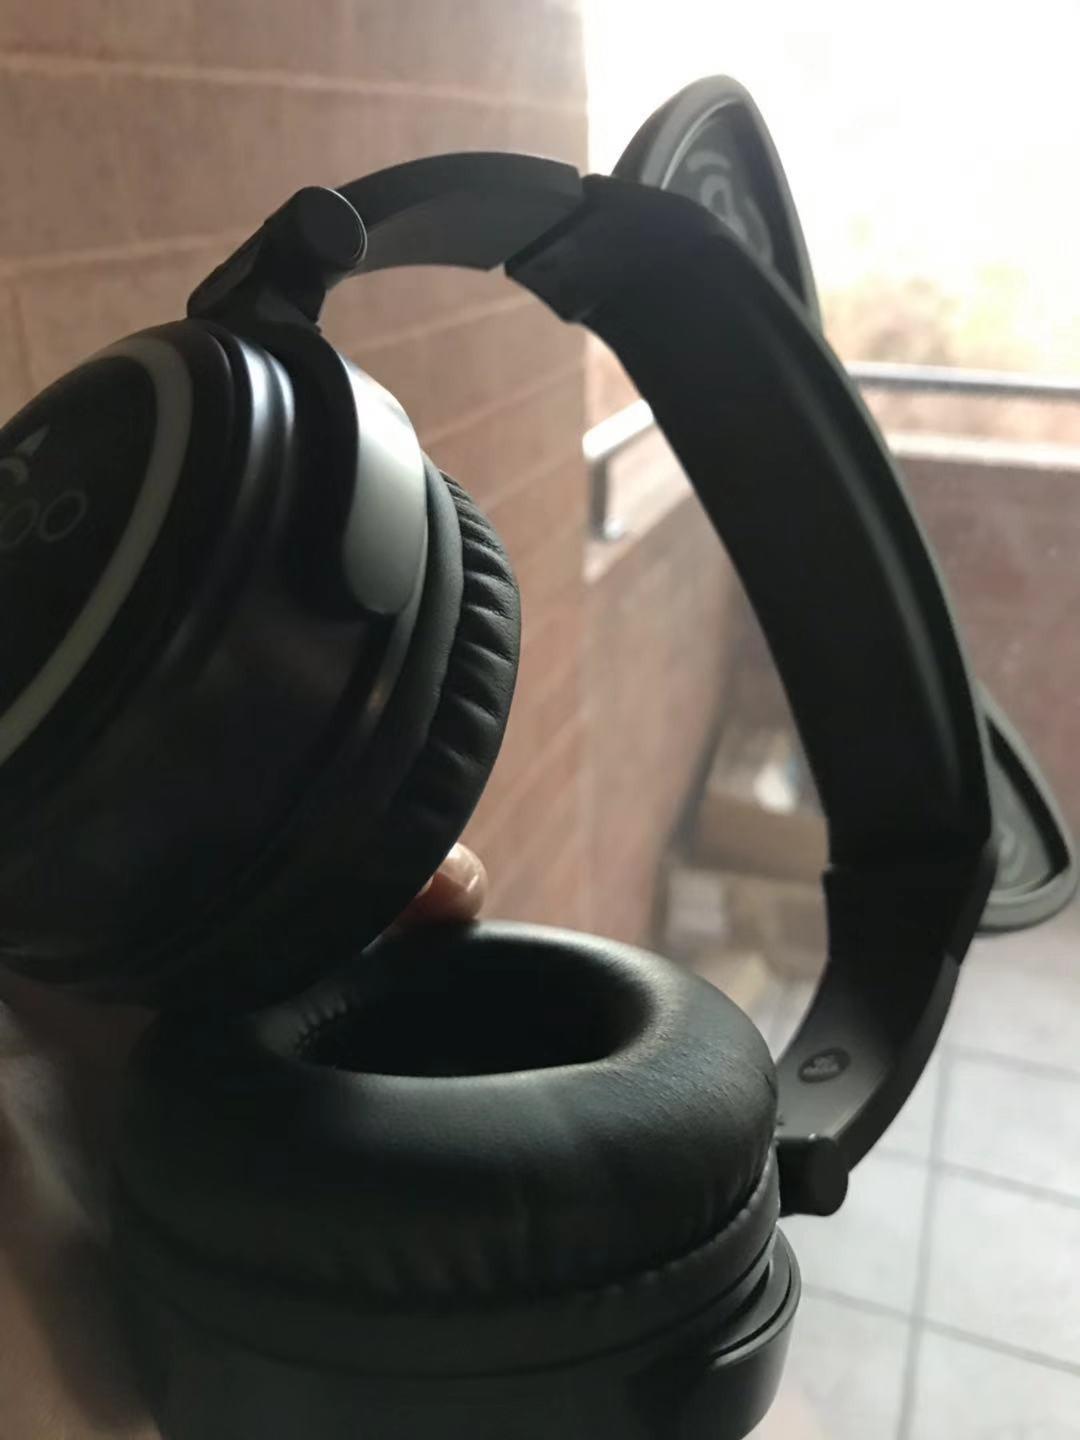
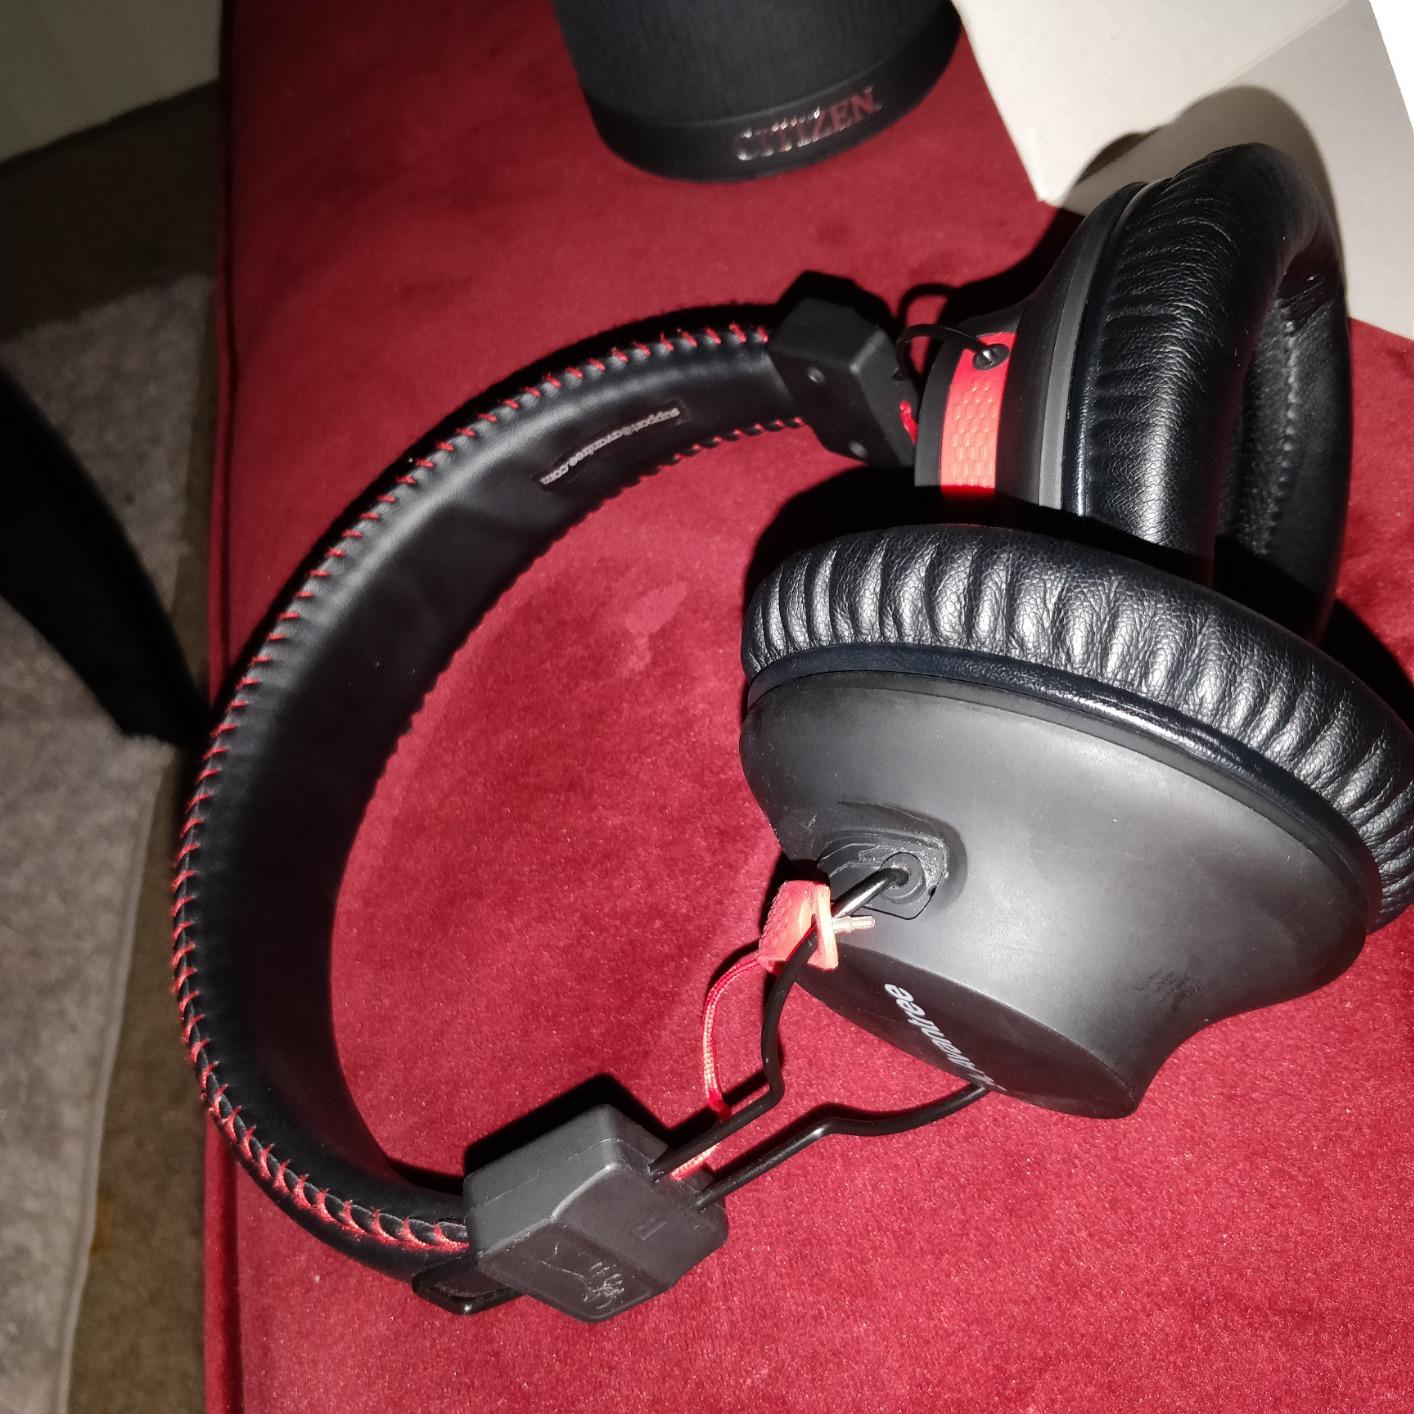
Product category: headphones
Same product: no